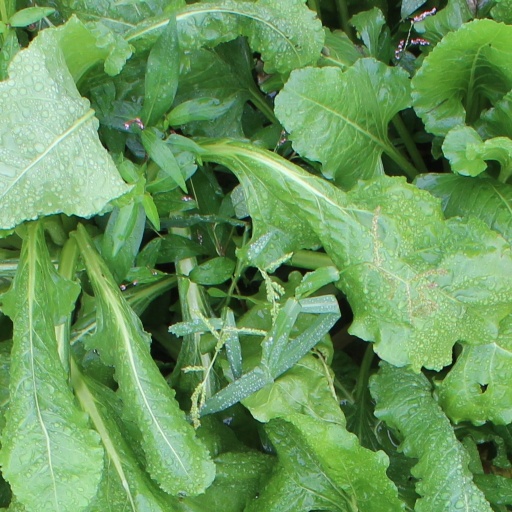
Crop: sugar beet